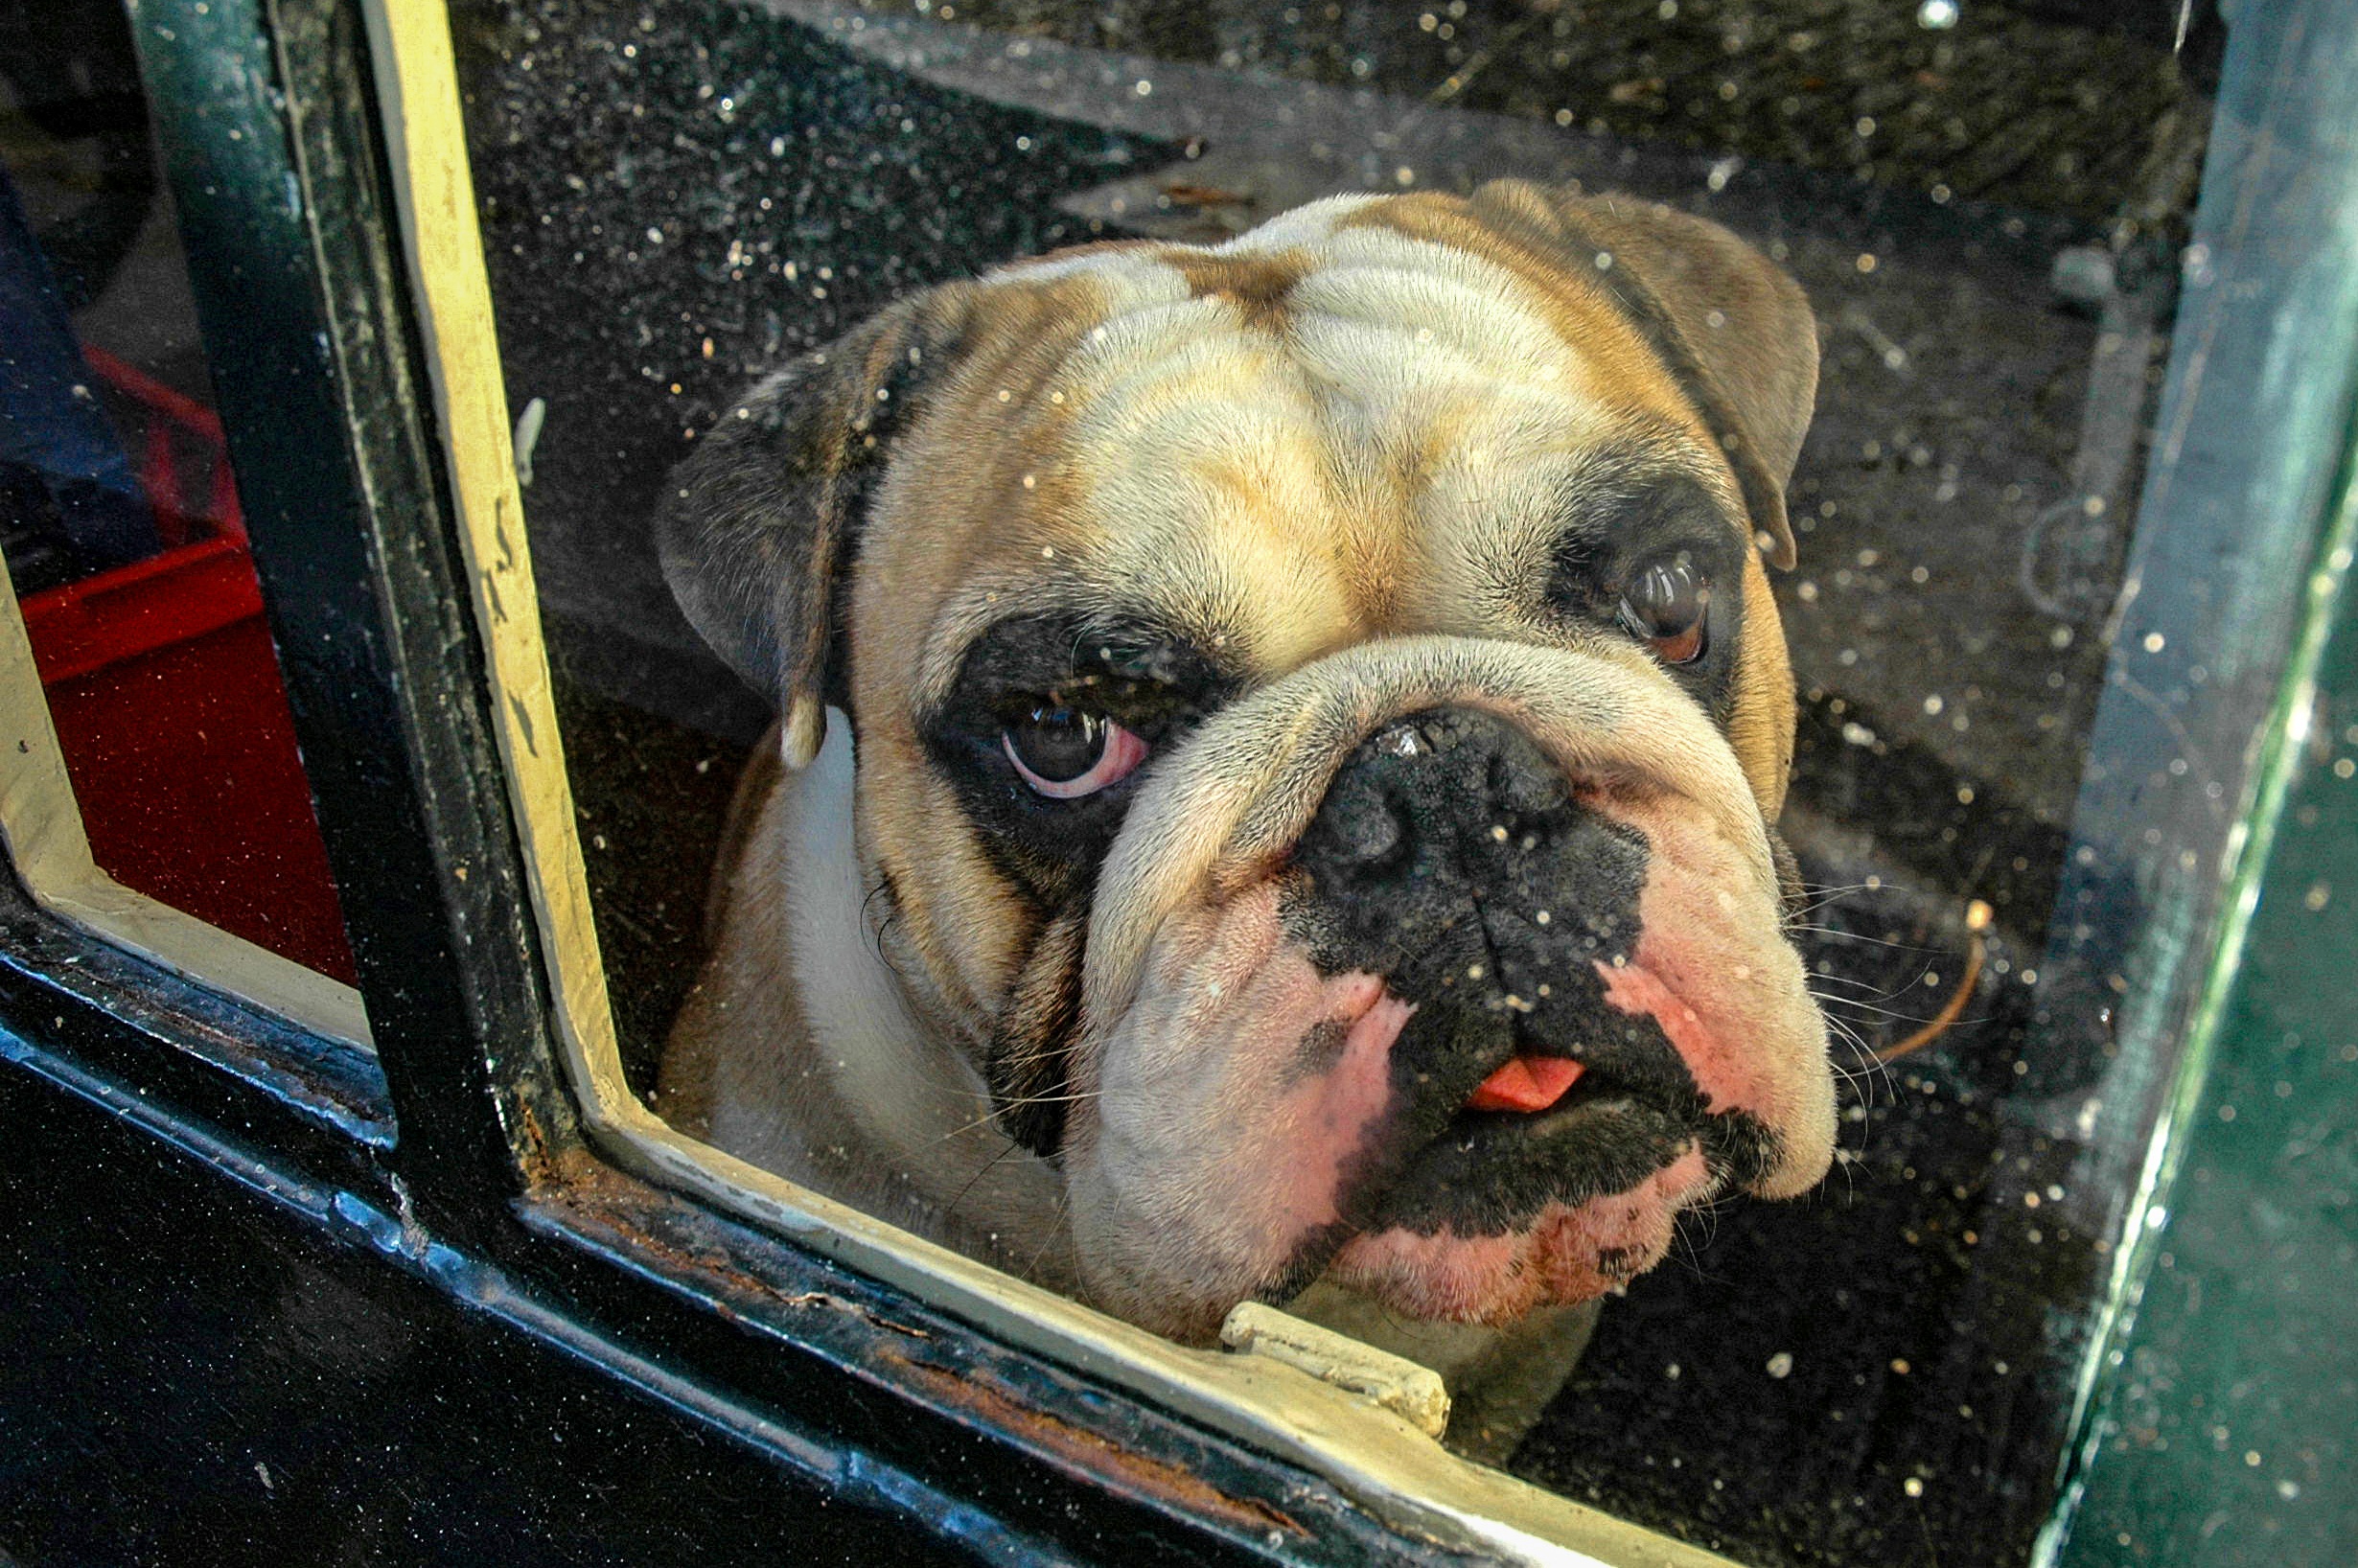
dog, mammal, bulldog, vertebrate, old english bulldog, dog like mammal, olde english bulldogge